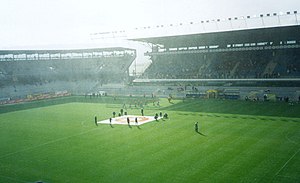
Generali Arena
Generali Arena før en fodboldkamp i november 2002
Generali Arena er et fodboldstadion i Prag. Det er hjemmebane Sparta Prag og benyttes tillige ofte som hjemmebane for tjekkiets fodboldlandshold. Stadionet blev oprindelig kaldt Letná Stadion og blev senere navngivet efter sponsorerne Toyota og senere AXA, og har siden 2009 været navngivet efter sin nuværende sponsor Generali.